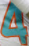
Number: 4